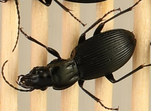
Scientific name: Pterostichus lachrymosus
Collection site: Mountain Lake Biological Station NEON (MLBS), plot MLBS_009